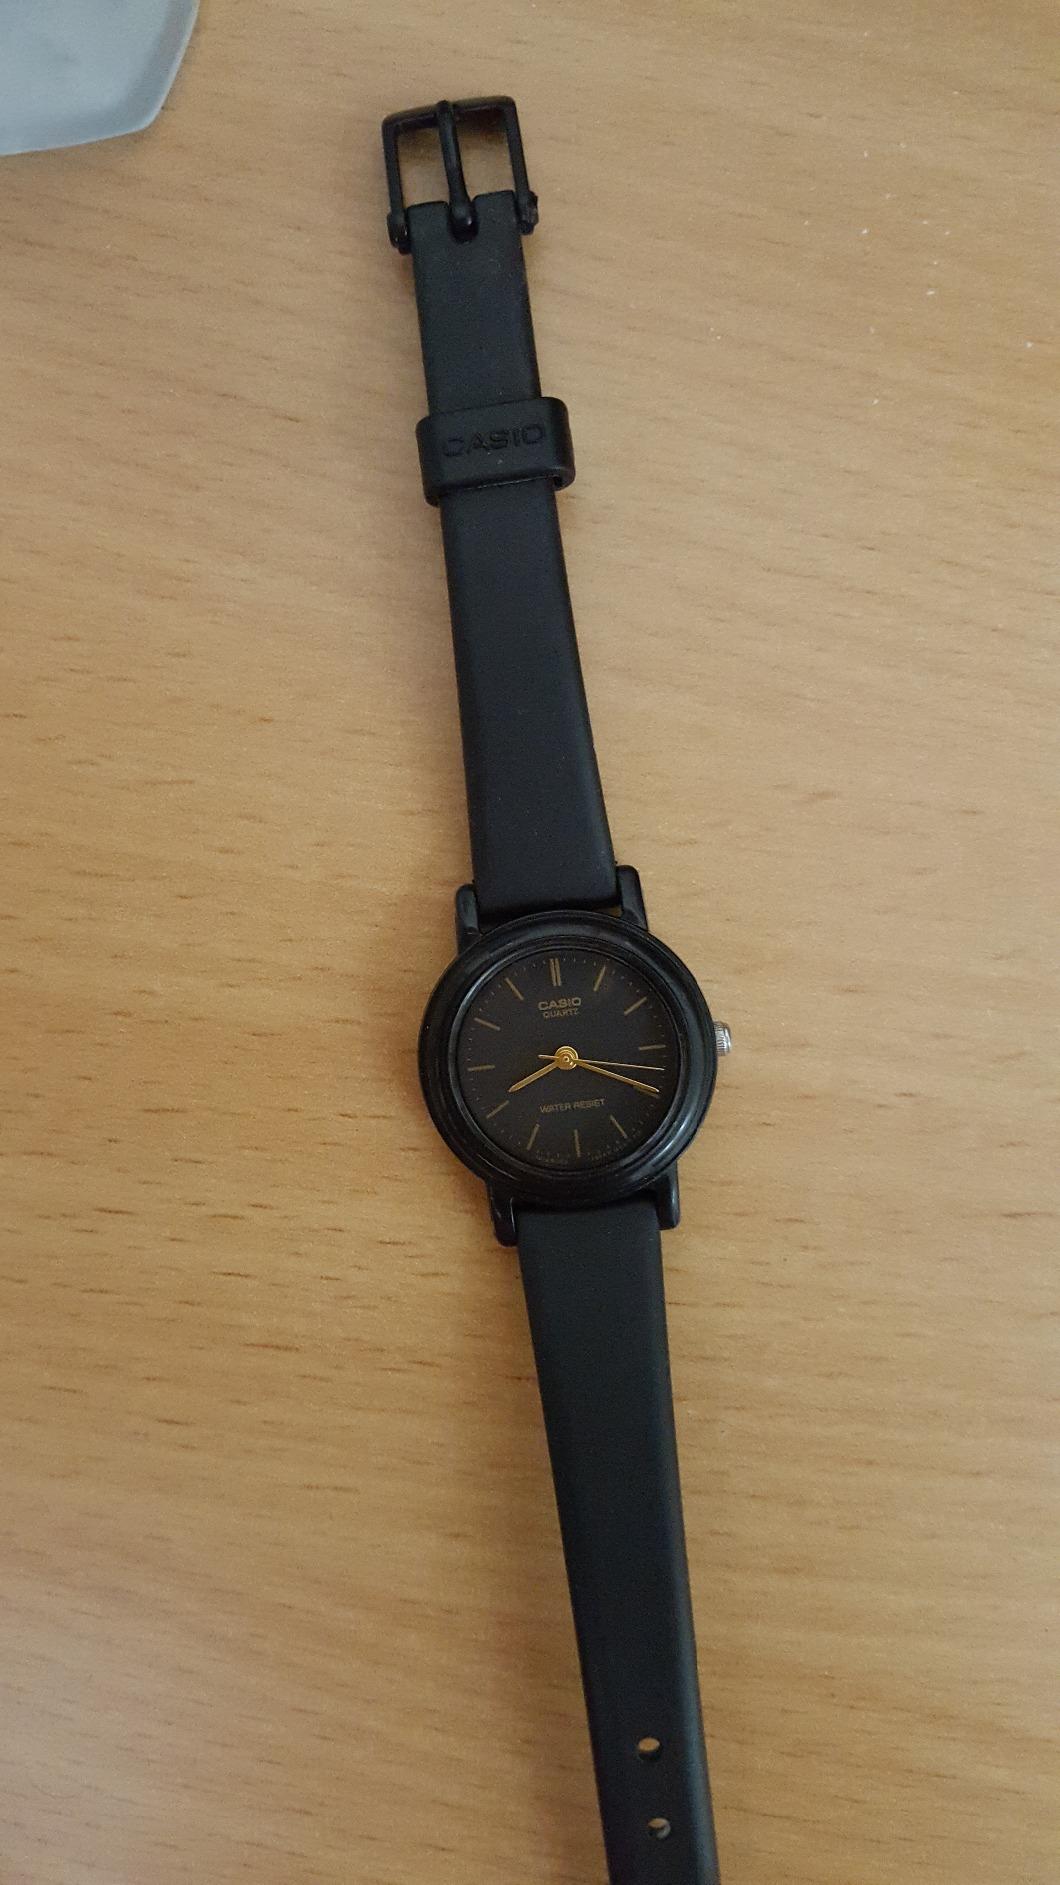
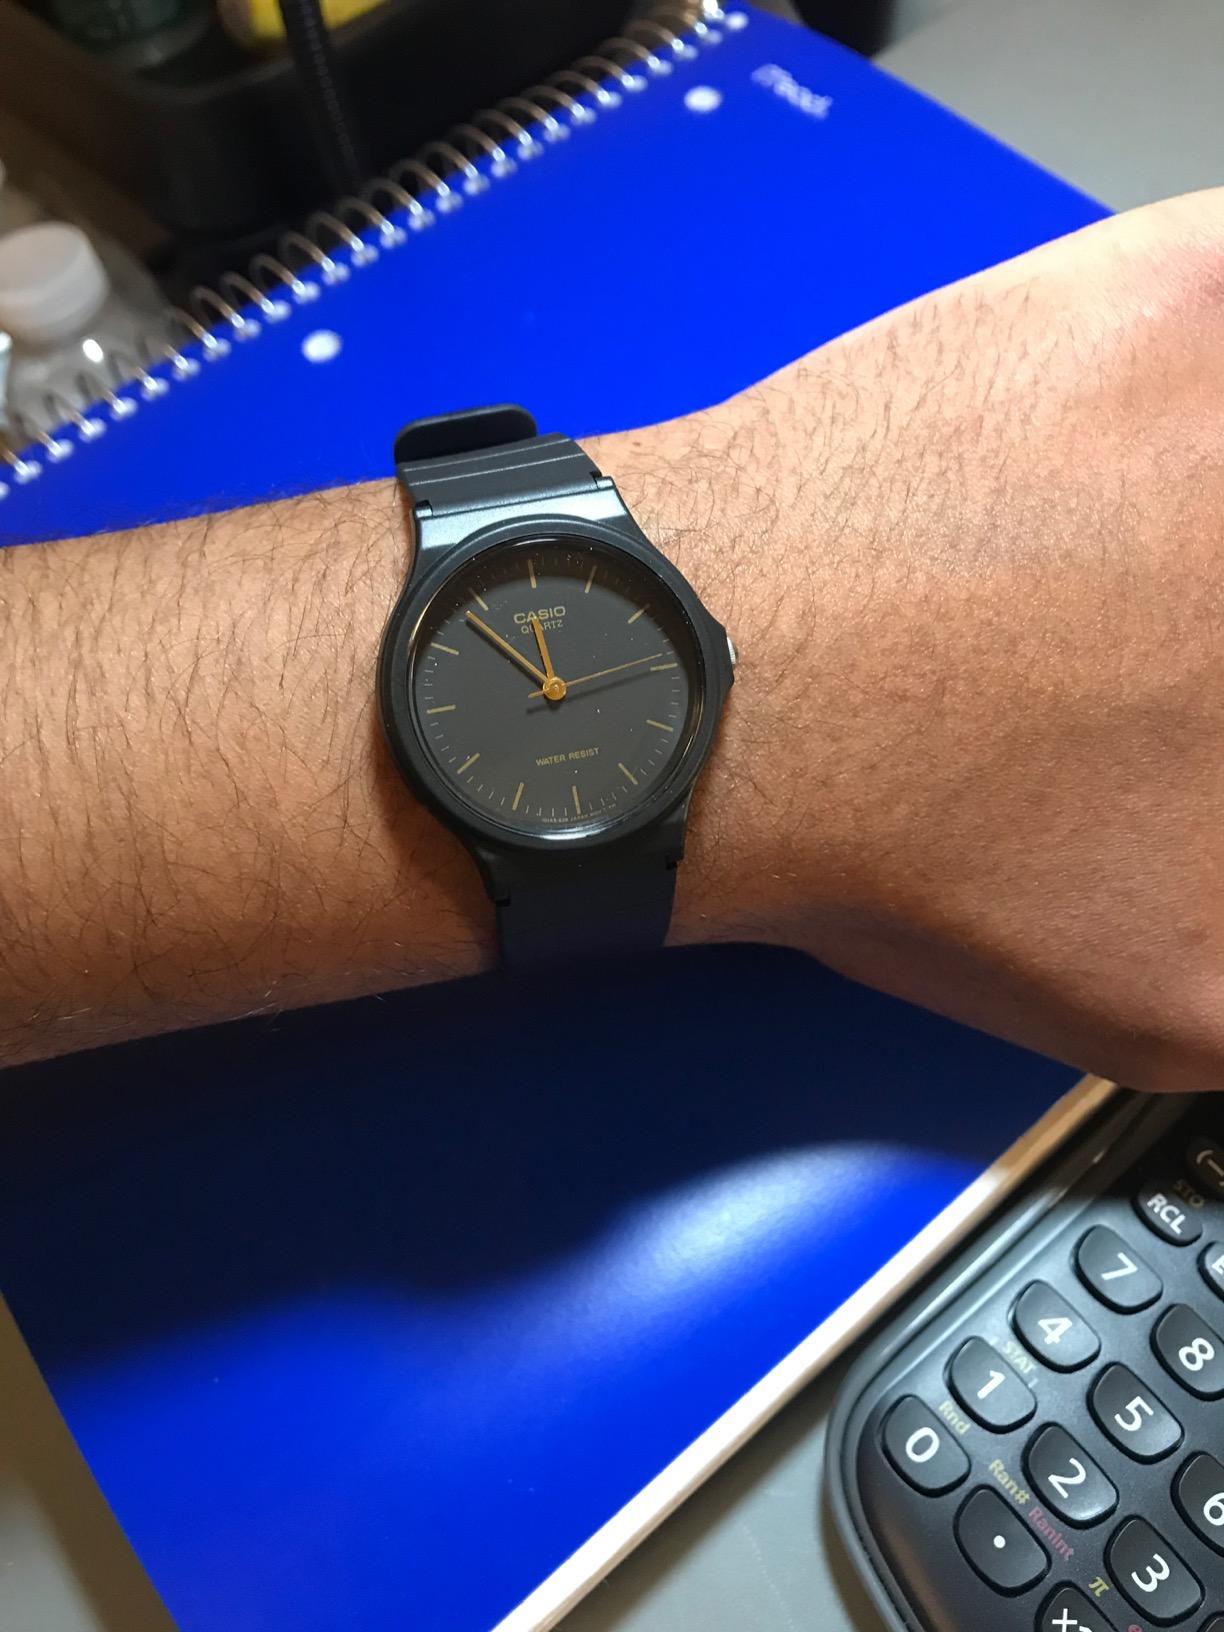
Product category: accessories_watch
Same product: no